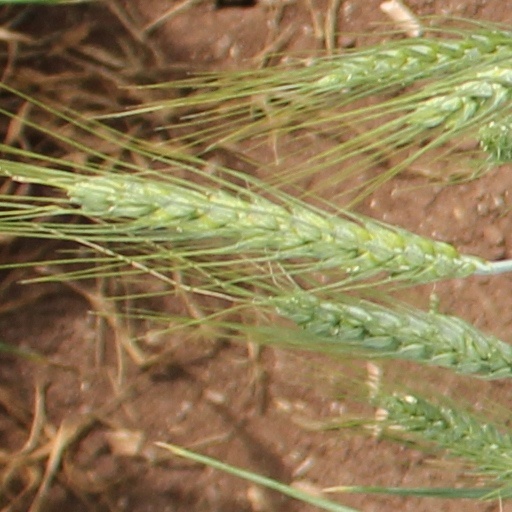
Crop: wheat